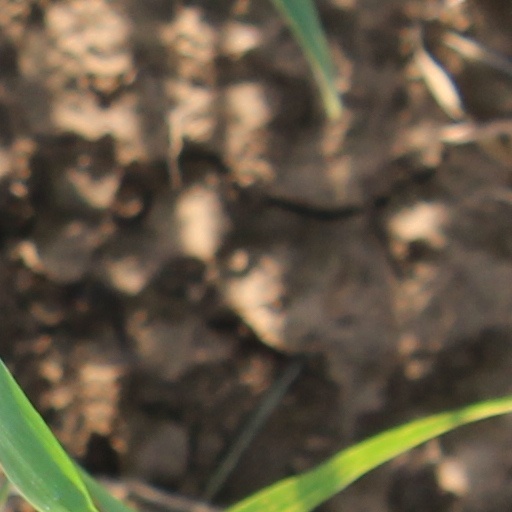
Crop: wheat